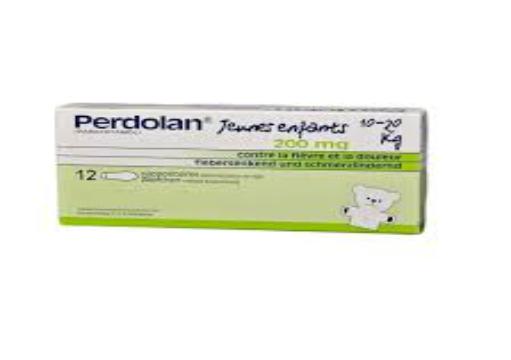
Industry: Medical